Jarnail Singh Bhindranwale

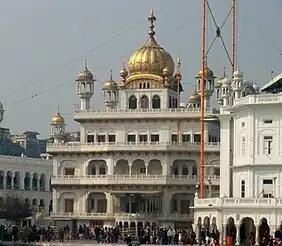

Bhindranwale was born on 2 June 1947, as Jarnail Singh Brar to a Jat Sikh family, in the village of Rode, in Moga District (then a part of Ferozepur district), located in the region of Malwa. The grandson of Sardar Harnam Singh Brar, his father, Joginder Singh Brar was a farmer and a local Sikh leader, and his mother was Nihal Kaur. Jarnail Singh was the seventh of eight siblings of seven brothers and one sister. He was put into a school in 1953 at the age of 6 but he dropped out of school five years later to work with his father on the farm.